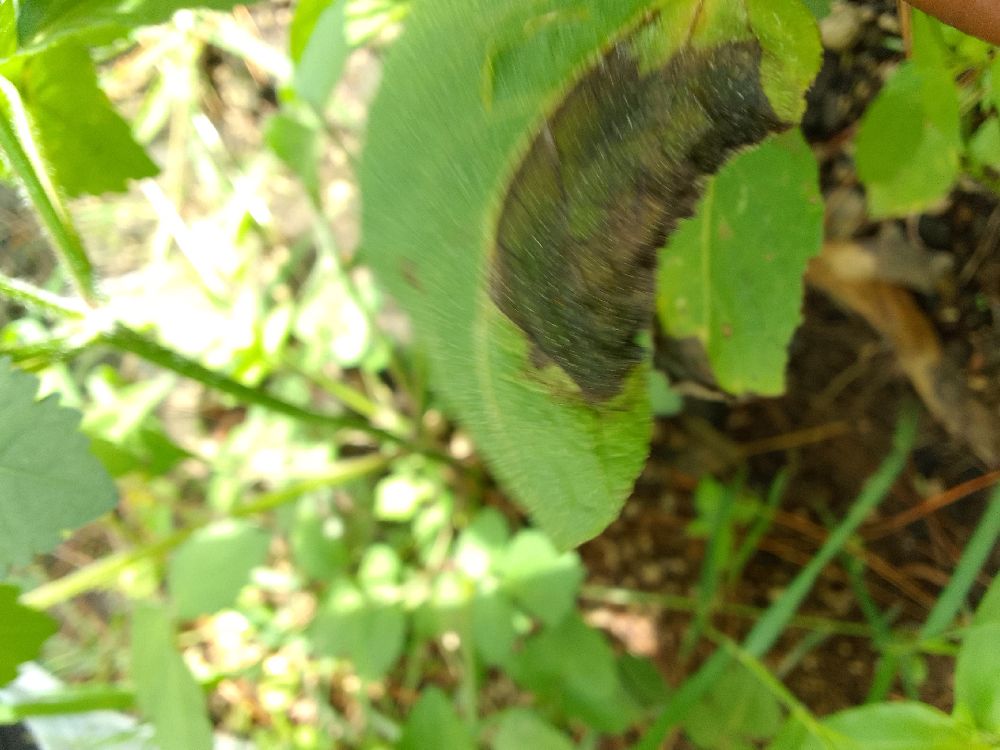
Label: Late blight